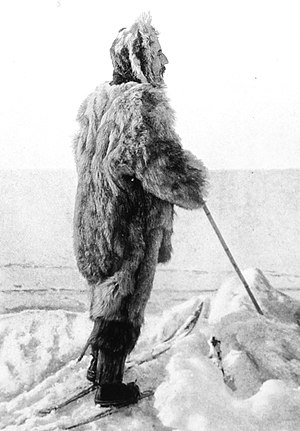
Roald Amundsen
Amundsen i isen
Roald Engelbregt Gravning Amundsen var en norsk polarforsker. Han er mest kendt for at have fundet Nordvestpassagen og for at lede den ekspedition, der som den første nåede frem til Sydpolen.